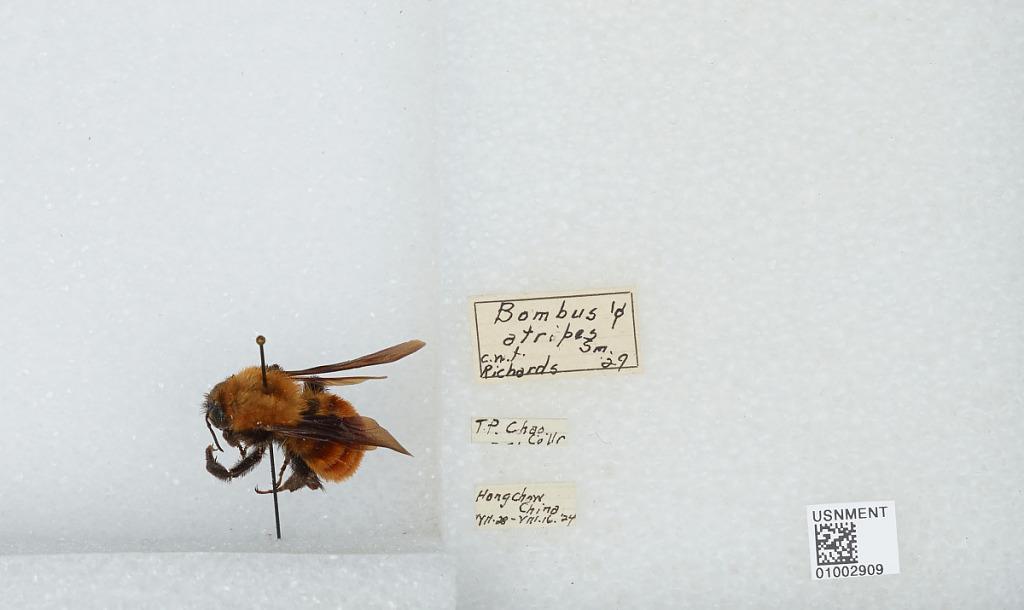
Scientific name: Bombus (Tricornibombus) atripes Smith
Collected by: T. Chao
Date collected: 1924-7-28
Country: China
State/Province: Zhejiang
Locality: Hangzhou